Harlem Springs, Ohio

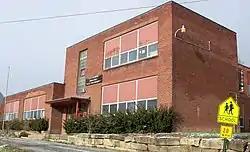
The Old School

The village was established by Isaac Wiggins on March 15, 1832 as "Harlem" on the site of natural springs